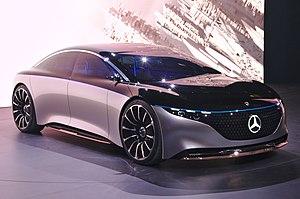
La Vision EQS est un concept car de véhicule 100 % électrique du constructeur automobile allemand Mercedes-Benz présenté au salon de Francfort en septembre 2019, annonçant l'arrivée de la grande berline luxueuse Mercedes-Benz EQS dans la gamme électrique EQ du constructeur.
L'EQS est une grande berline 100 % électrique commercialisé par le constructeur automobile allemand Mercedes-Benz à partir de 2021. Elle intègre la branche EQ dédiée aux voitures 100 % électrique du constructeur de Stuttgart avec l'EQB et l'EQC.